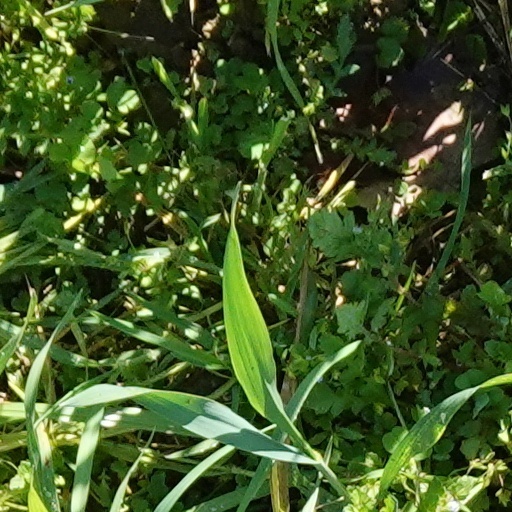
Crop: wheat